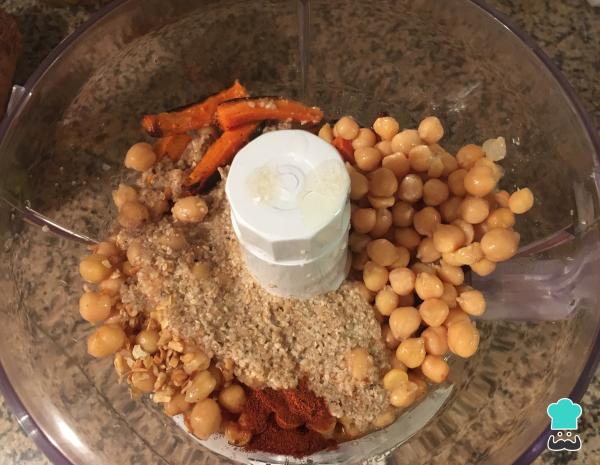
Coloca los garbanzos escurridos y lavados, el aceite de oliva, la tahina, el pimentón, el comino, la sal al gusto y el jugo del limón en el procesador junto con las zanahorias y el ajo. Tritura todos los ingredientes hasta tener una pasta homogénea. Comprueba que no hayan quedado grumos y, si es necesario, rectifica con sal o algún otro condimento.Truco: Si no consigues garbanzos en conserva, puedes remojar y cocinar garbanzos hasta que estén blandos para poder ser triturados. Utiliza la misma cantidad indicada en la receta.